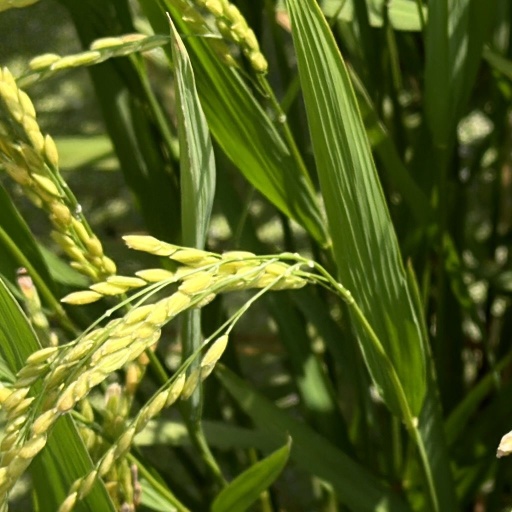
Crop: rice